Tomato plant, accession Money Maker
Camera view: horizontal (90 deg, fisheye); turntable rotation: 120 degrees
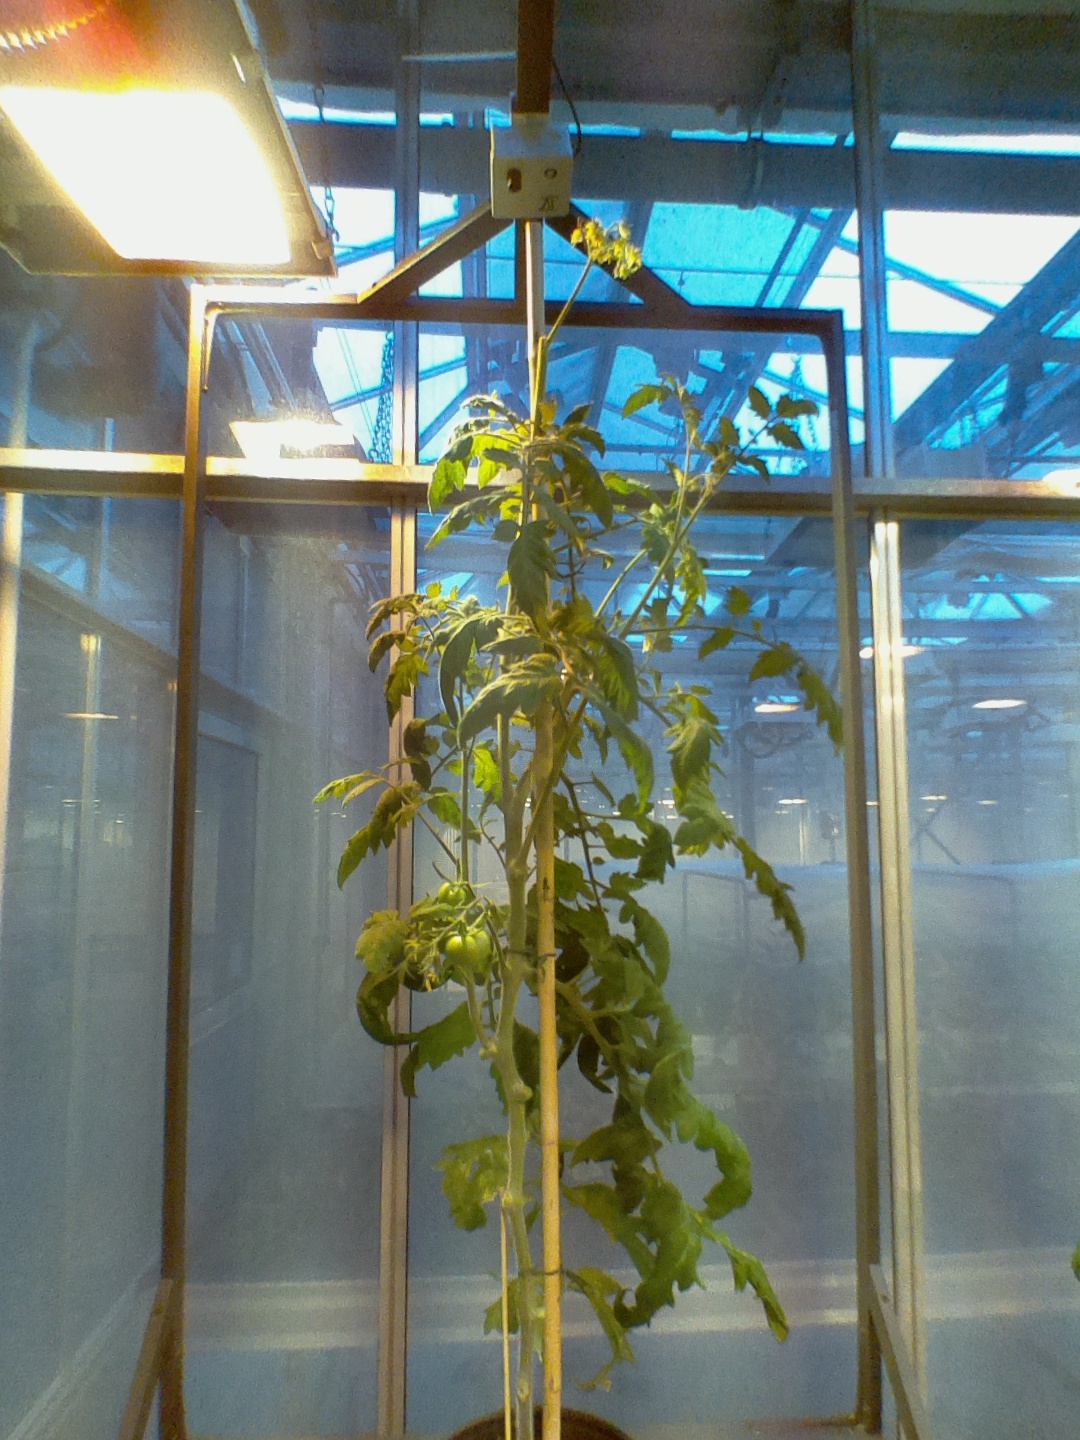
BBCH growth stage 75: 50%-60% of final fruit size